Calendar (1993 film)

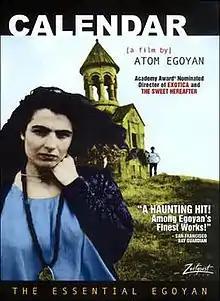

Calendar is a 1993 drama film directed by Atom Egoyan.